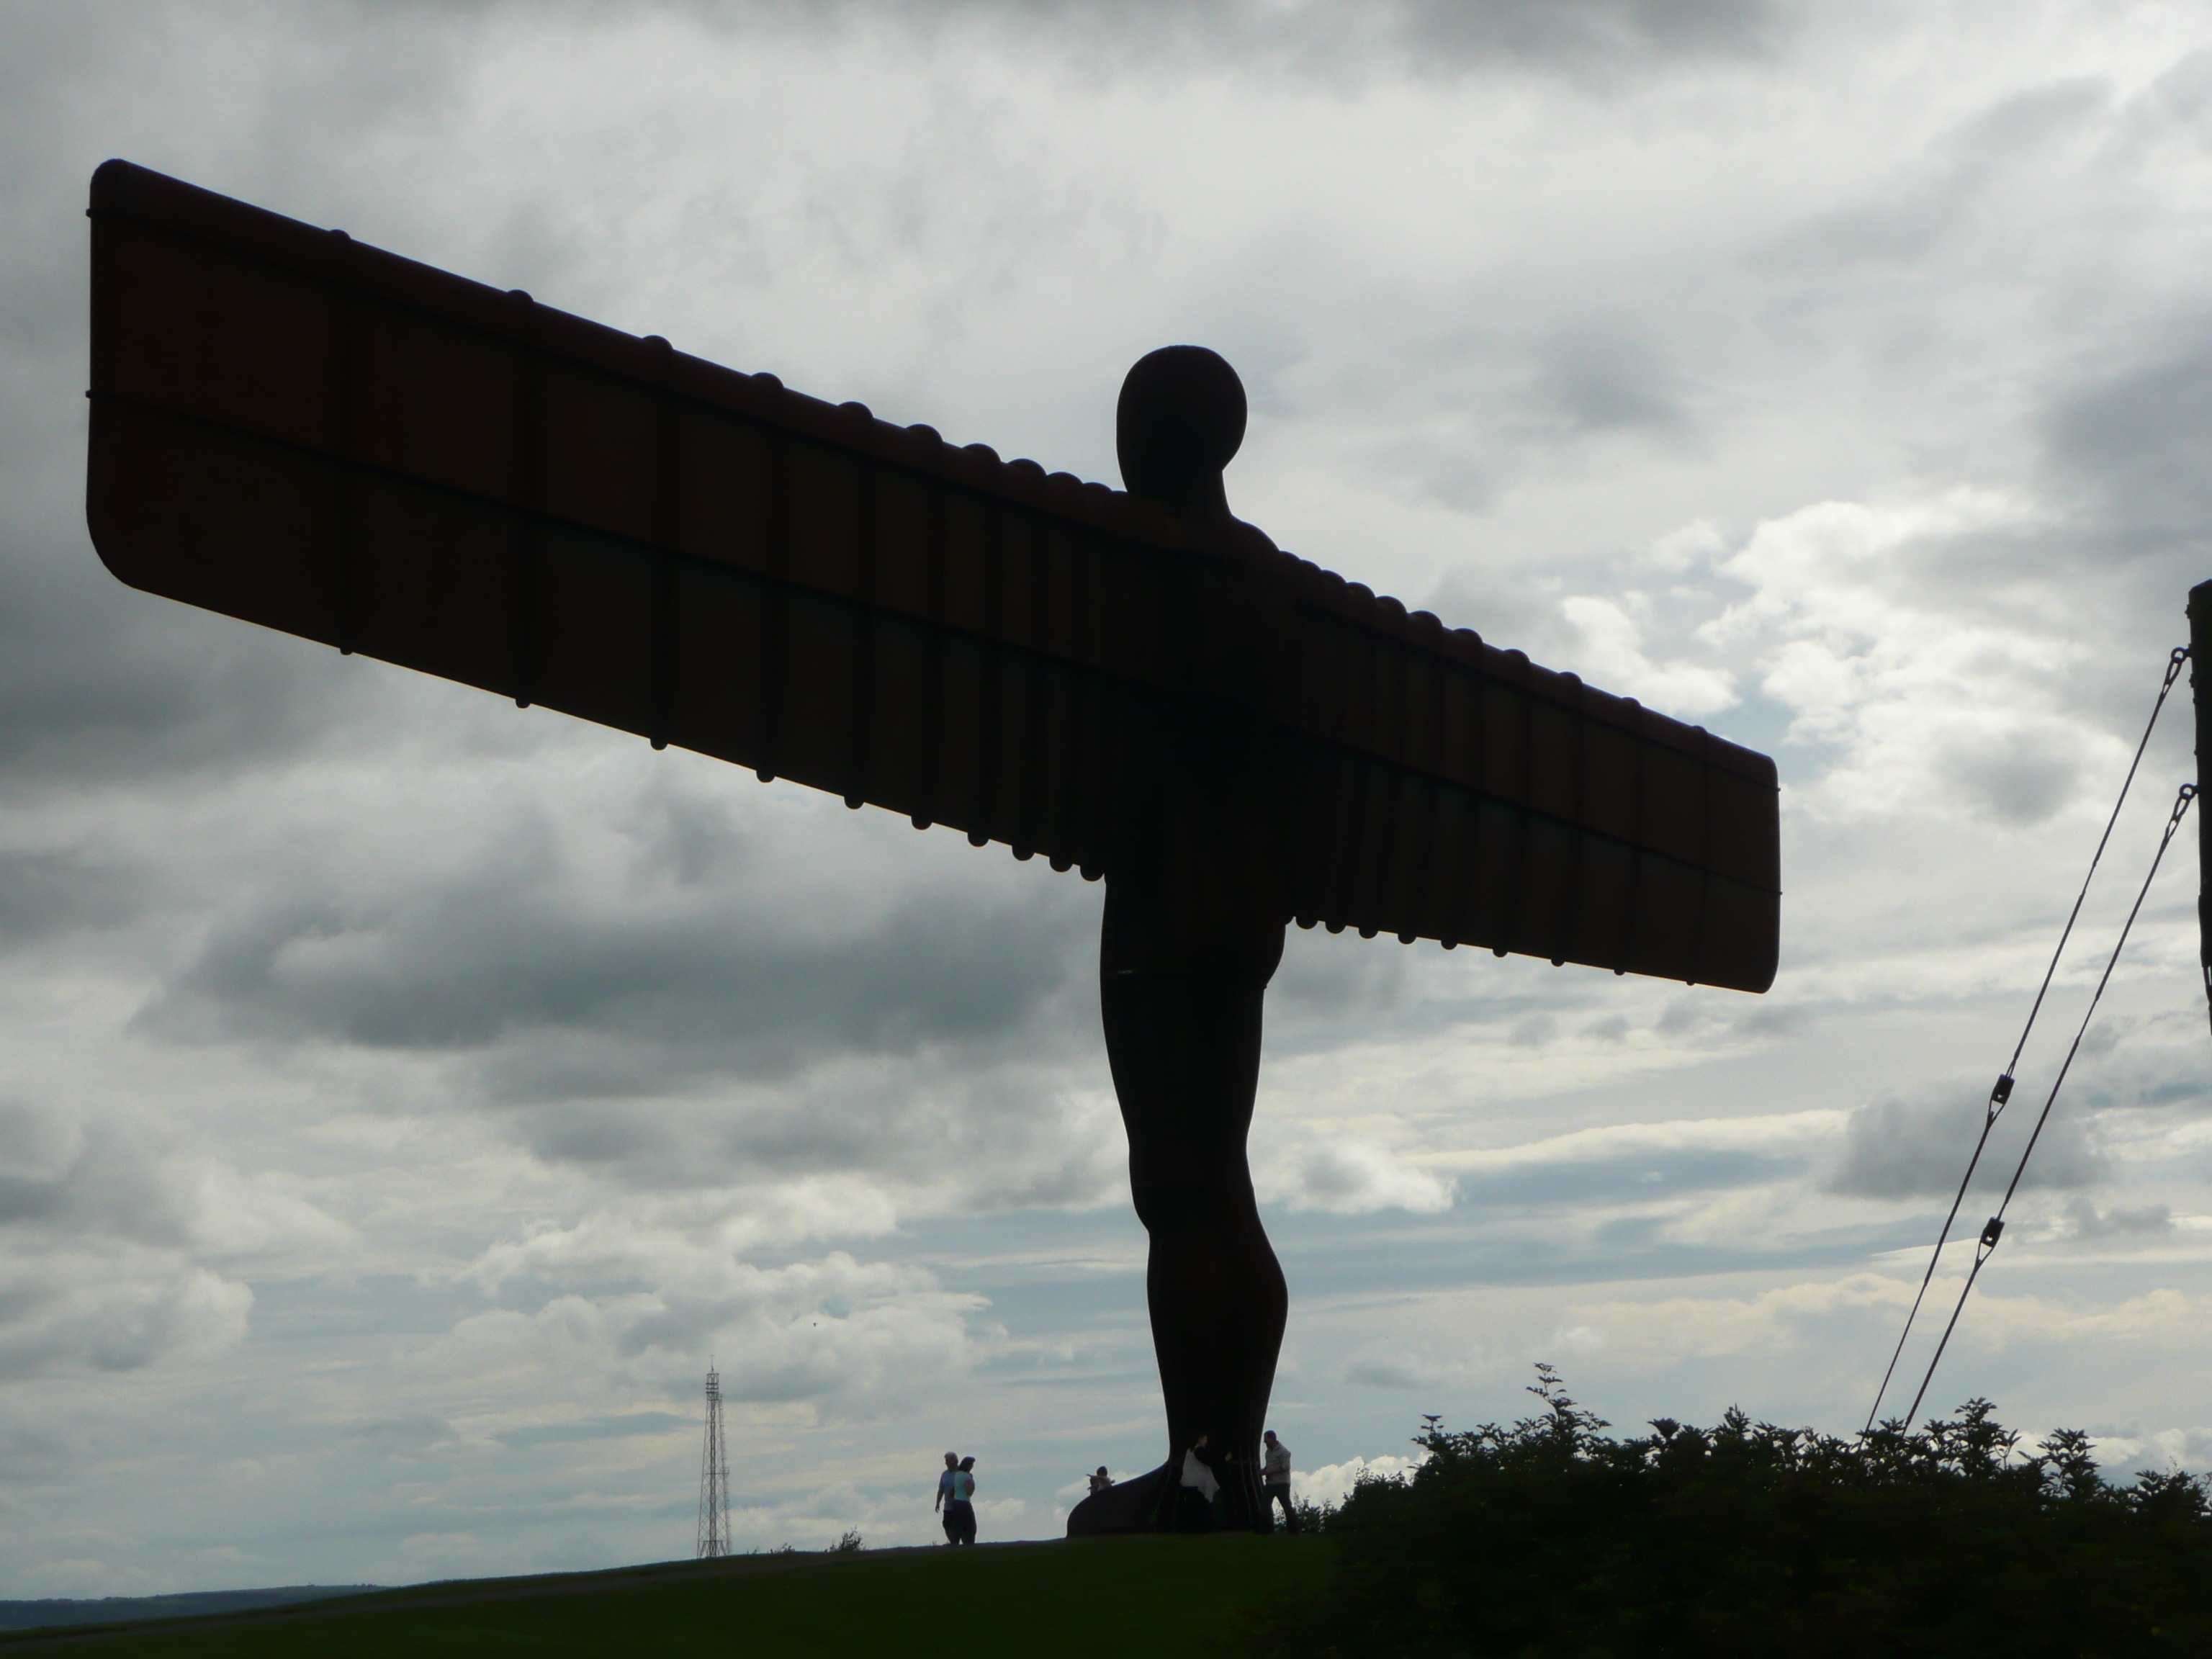
silhouette, cloud, sky, sunset, wind, airplane, aircraft, dusk, vehicle, flight, think, sculpture, angel, north, clouds, shape, at dusk, atmosphere of earth, angel of the north